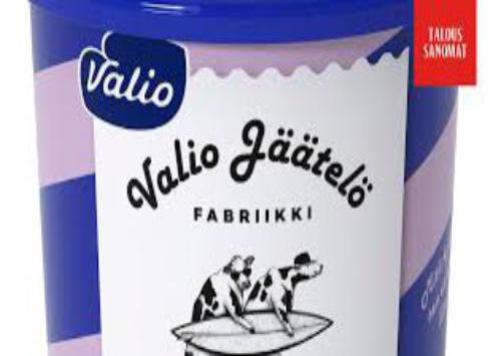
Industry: Food